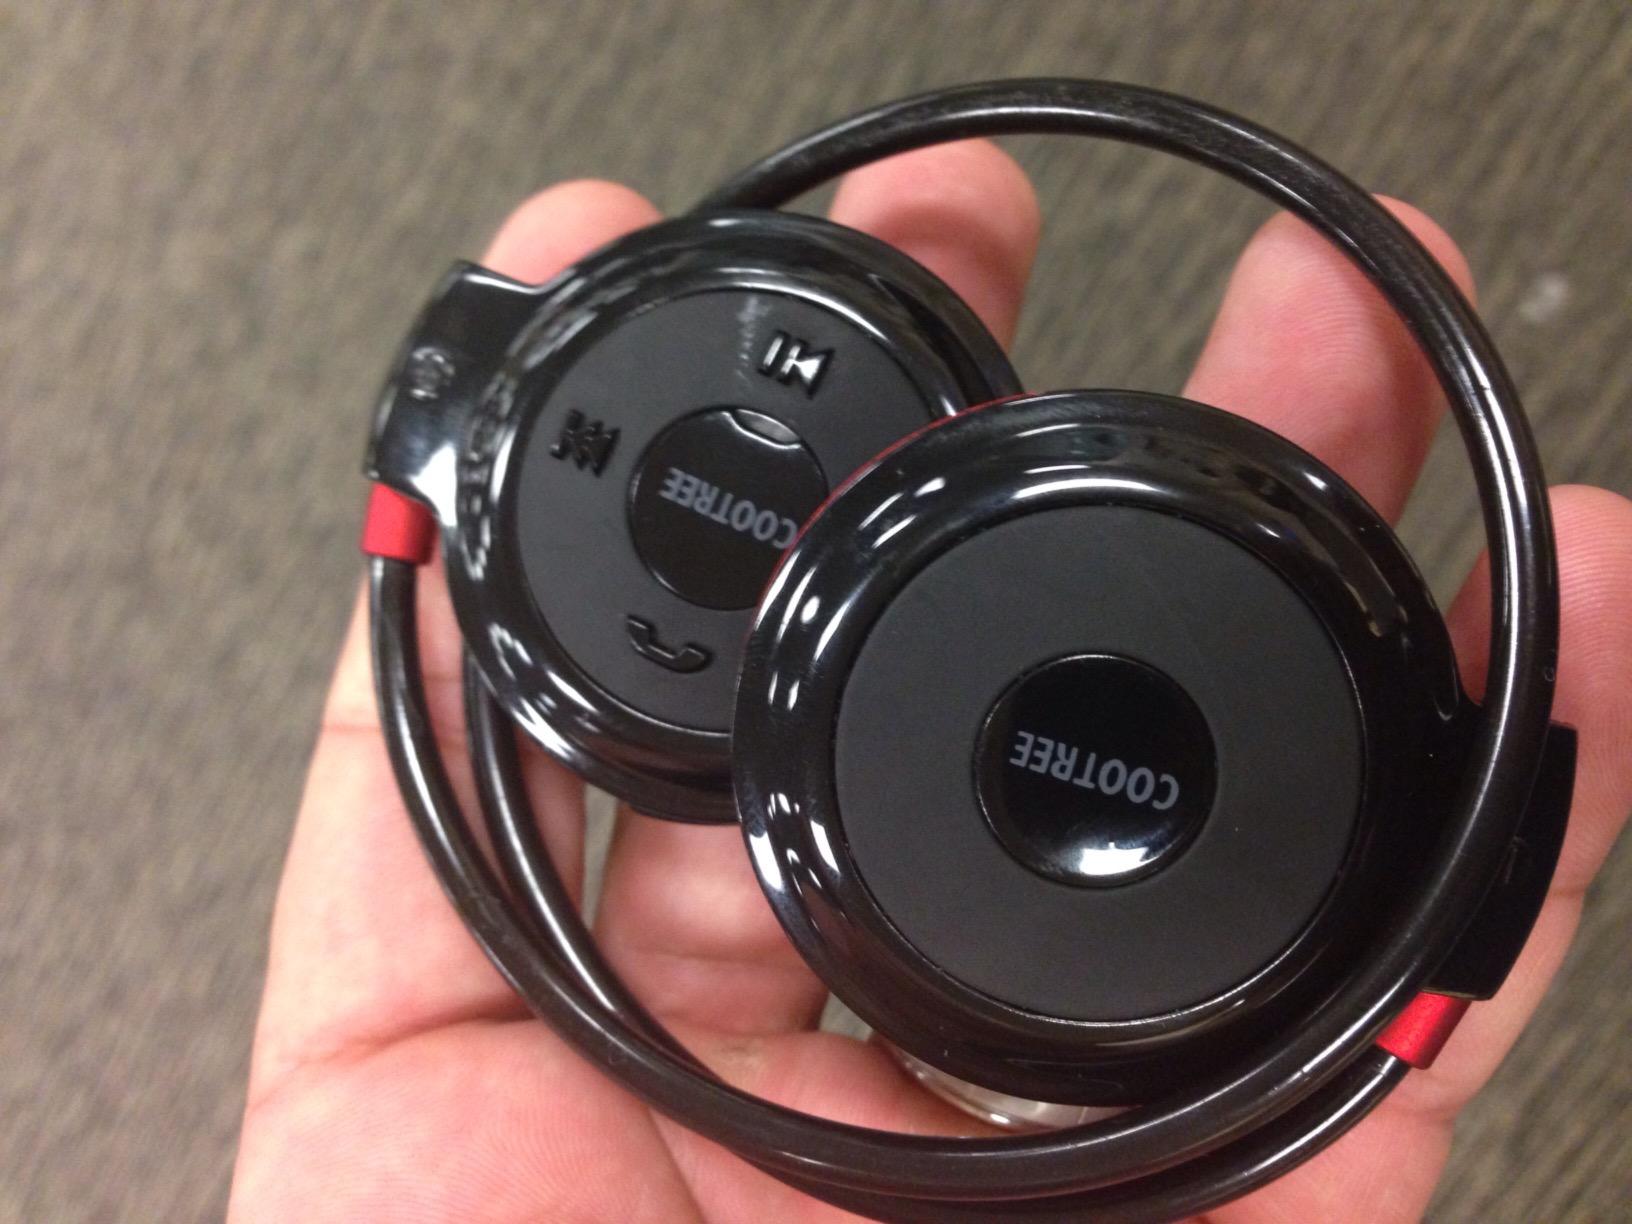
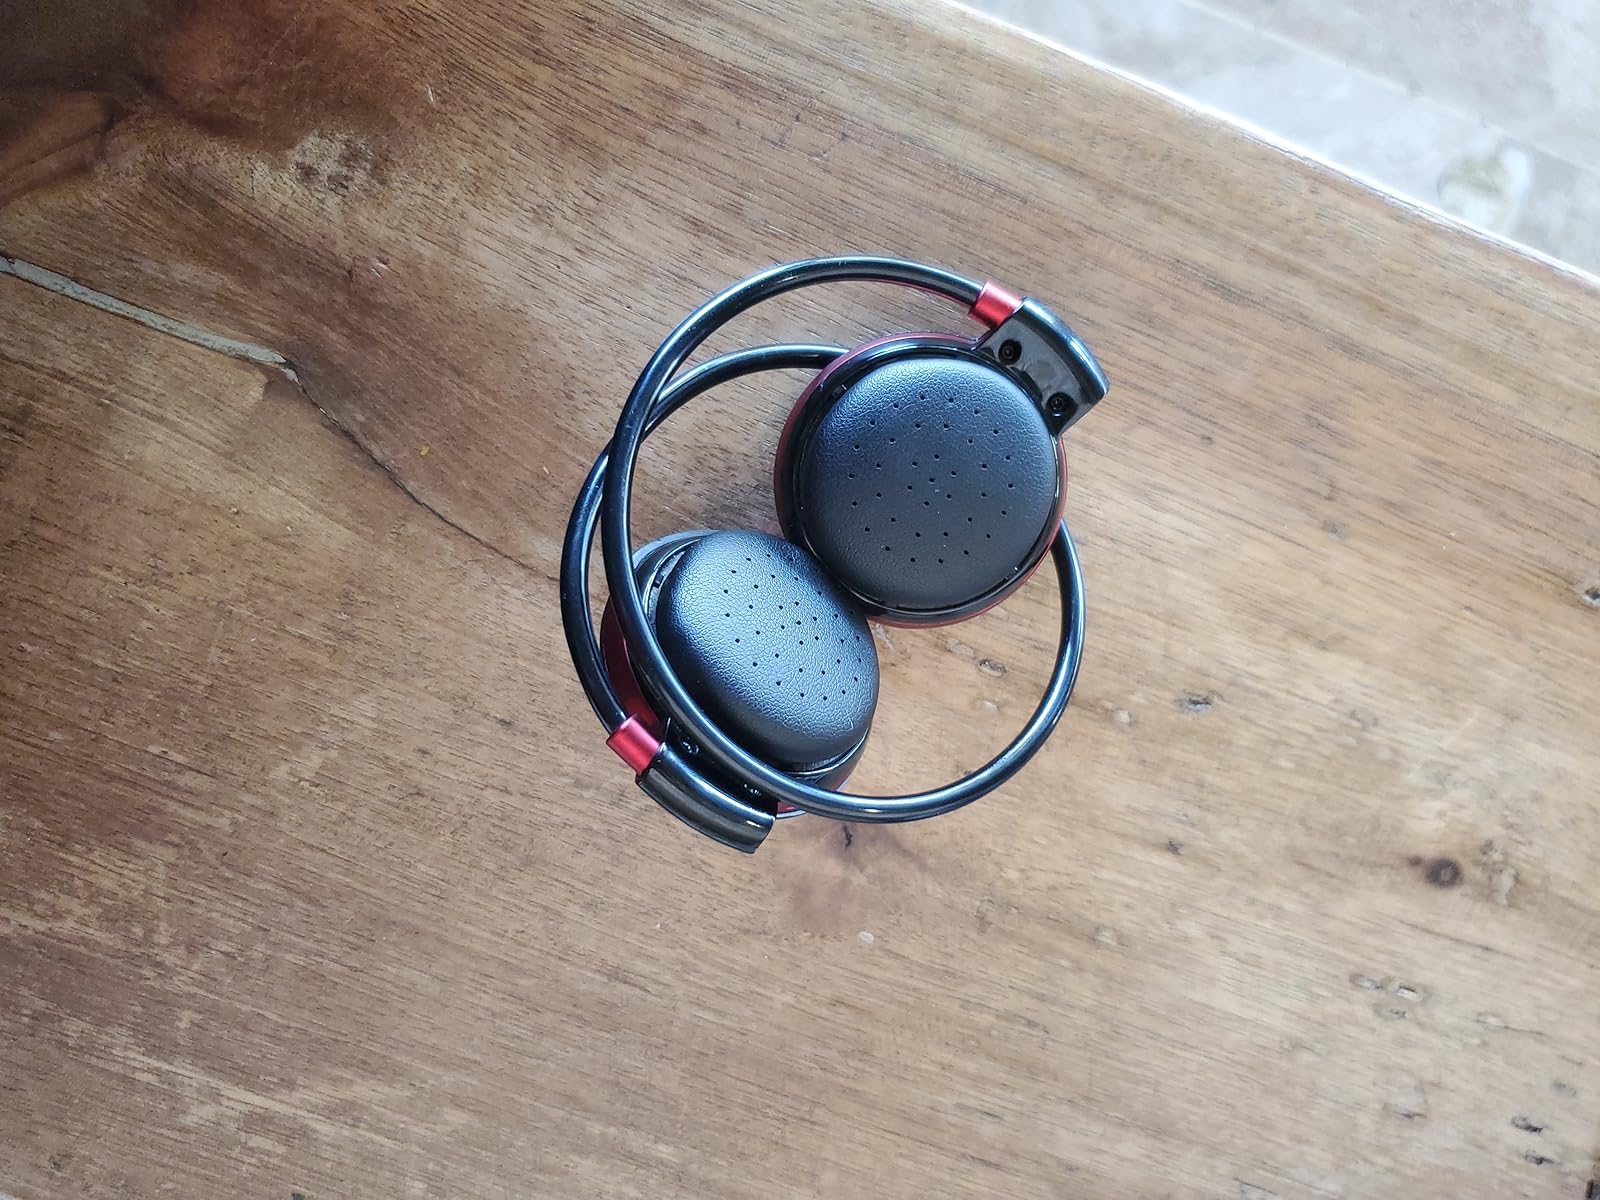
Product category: headphones
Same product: yes